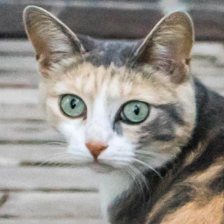
Label: animals